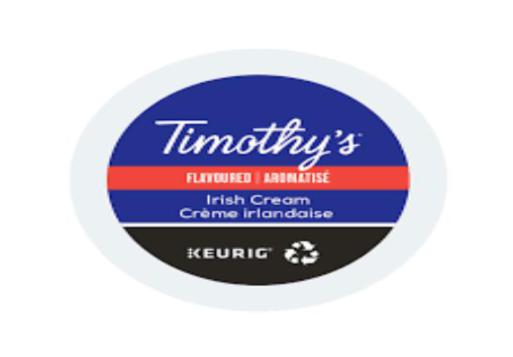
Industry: Food